Sankt Pauls Gade

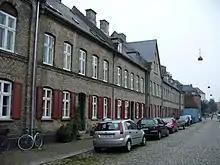
No. 15-31: A Grey Row

Across the street from the single-storey Nyboder terrace at No. 15-31 is one of the so-called Grey Rows which were built in 1886–1893 to designed by Olaf Schmidth. They were designed with inspiration from Arbejdernes Byggeforening's building society houses. The Grey Rows are most spacious at the end which contained apartments for officers.